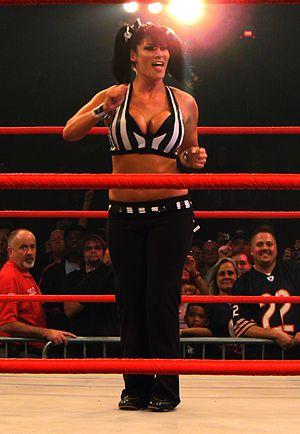
Tracy Brookshaw née le 22 mai 1975 à St. Marys, plus connue sous le pseudonyme de Traci Brooks, est une catcheuse, valet et arbitre canadienne anciennement employée à la TNA.